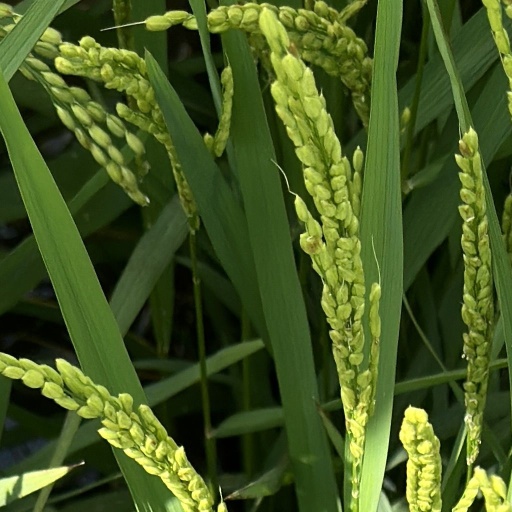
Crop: rice